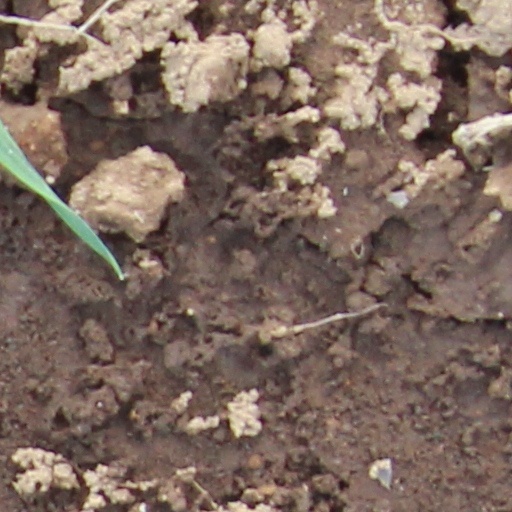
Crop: wheat